Margaret Oliphant

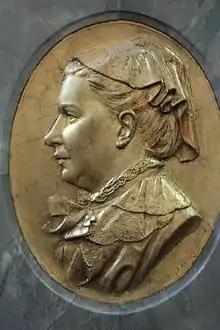
Memorial to Mrs Oliphant in St Giles' Cathedral, Edinburgh, unveiled by J. M. Barrie.

She had become a popular writer by then and worked notably hard to sustain her position. Unfortunately, her home life was full of sorrow and disappointment. In January 1864 her one remaining daughter Maggie died in Rome and was buried in her father's grave. Her brother, who had emigrated to Canada, was shortly afterwards involved in financial ruin. Oliphant offered a home to him and his children, adding their support to already heavy responsibilities.